Nine auspicious Thai desserts

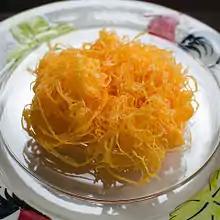
"Foi thong" is one of Thailand's nine auspicious desserts

"Foi thong" uses the same ingredients as "thong yip" and "thong yot". "Foi thong" means 'golden noodle' or 'golden yarn.' It is believed to bestow long lasting love and life. It is usually used in Thai wedding ceremonies to bless the bride and groom.